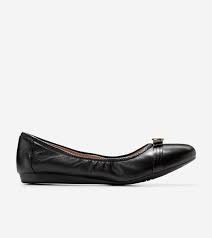
Label: Ballet Flat